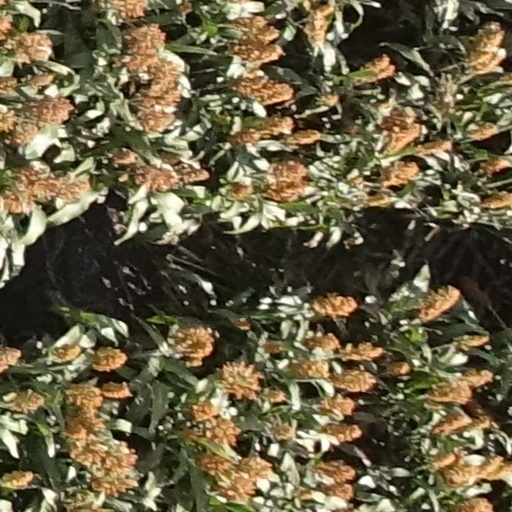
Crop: sorghum